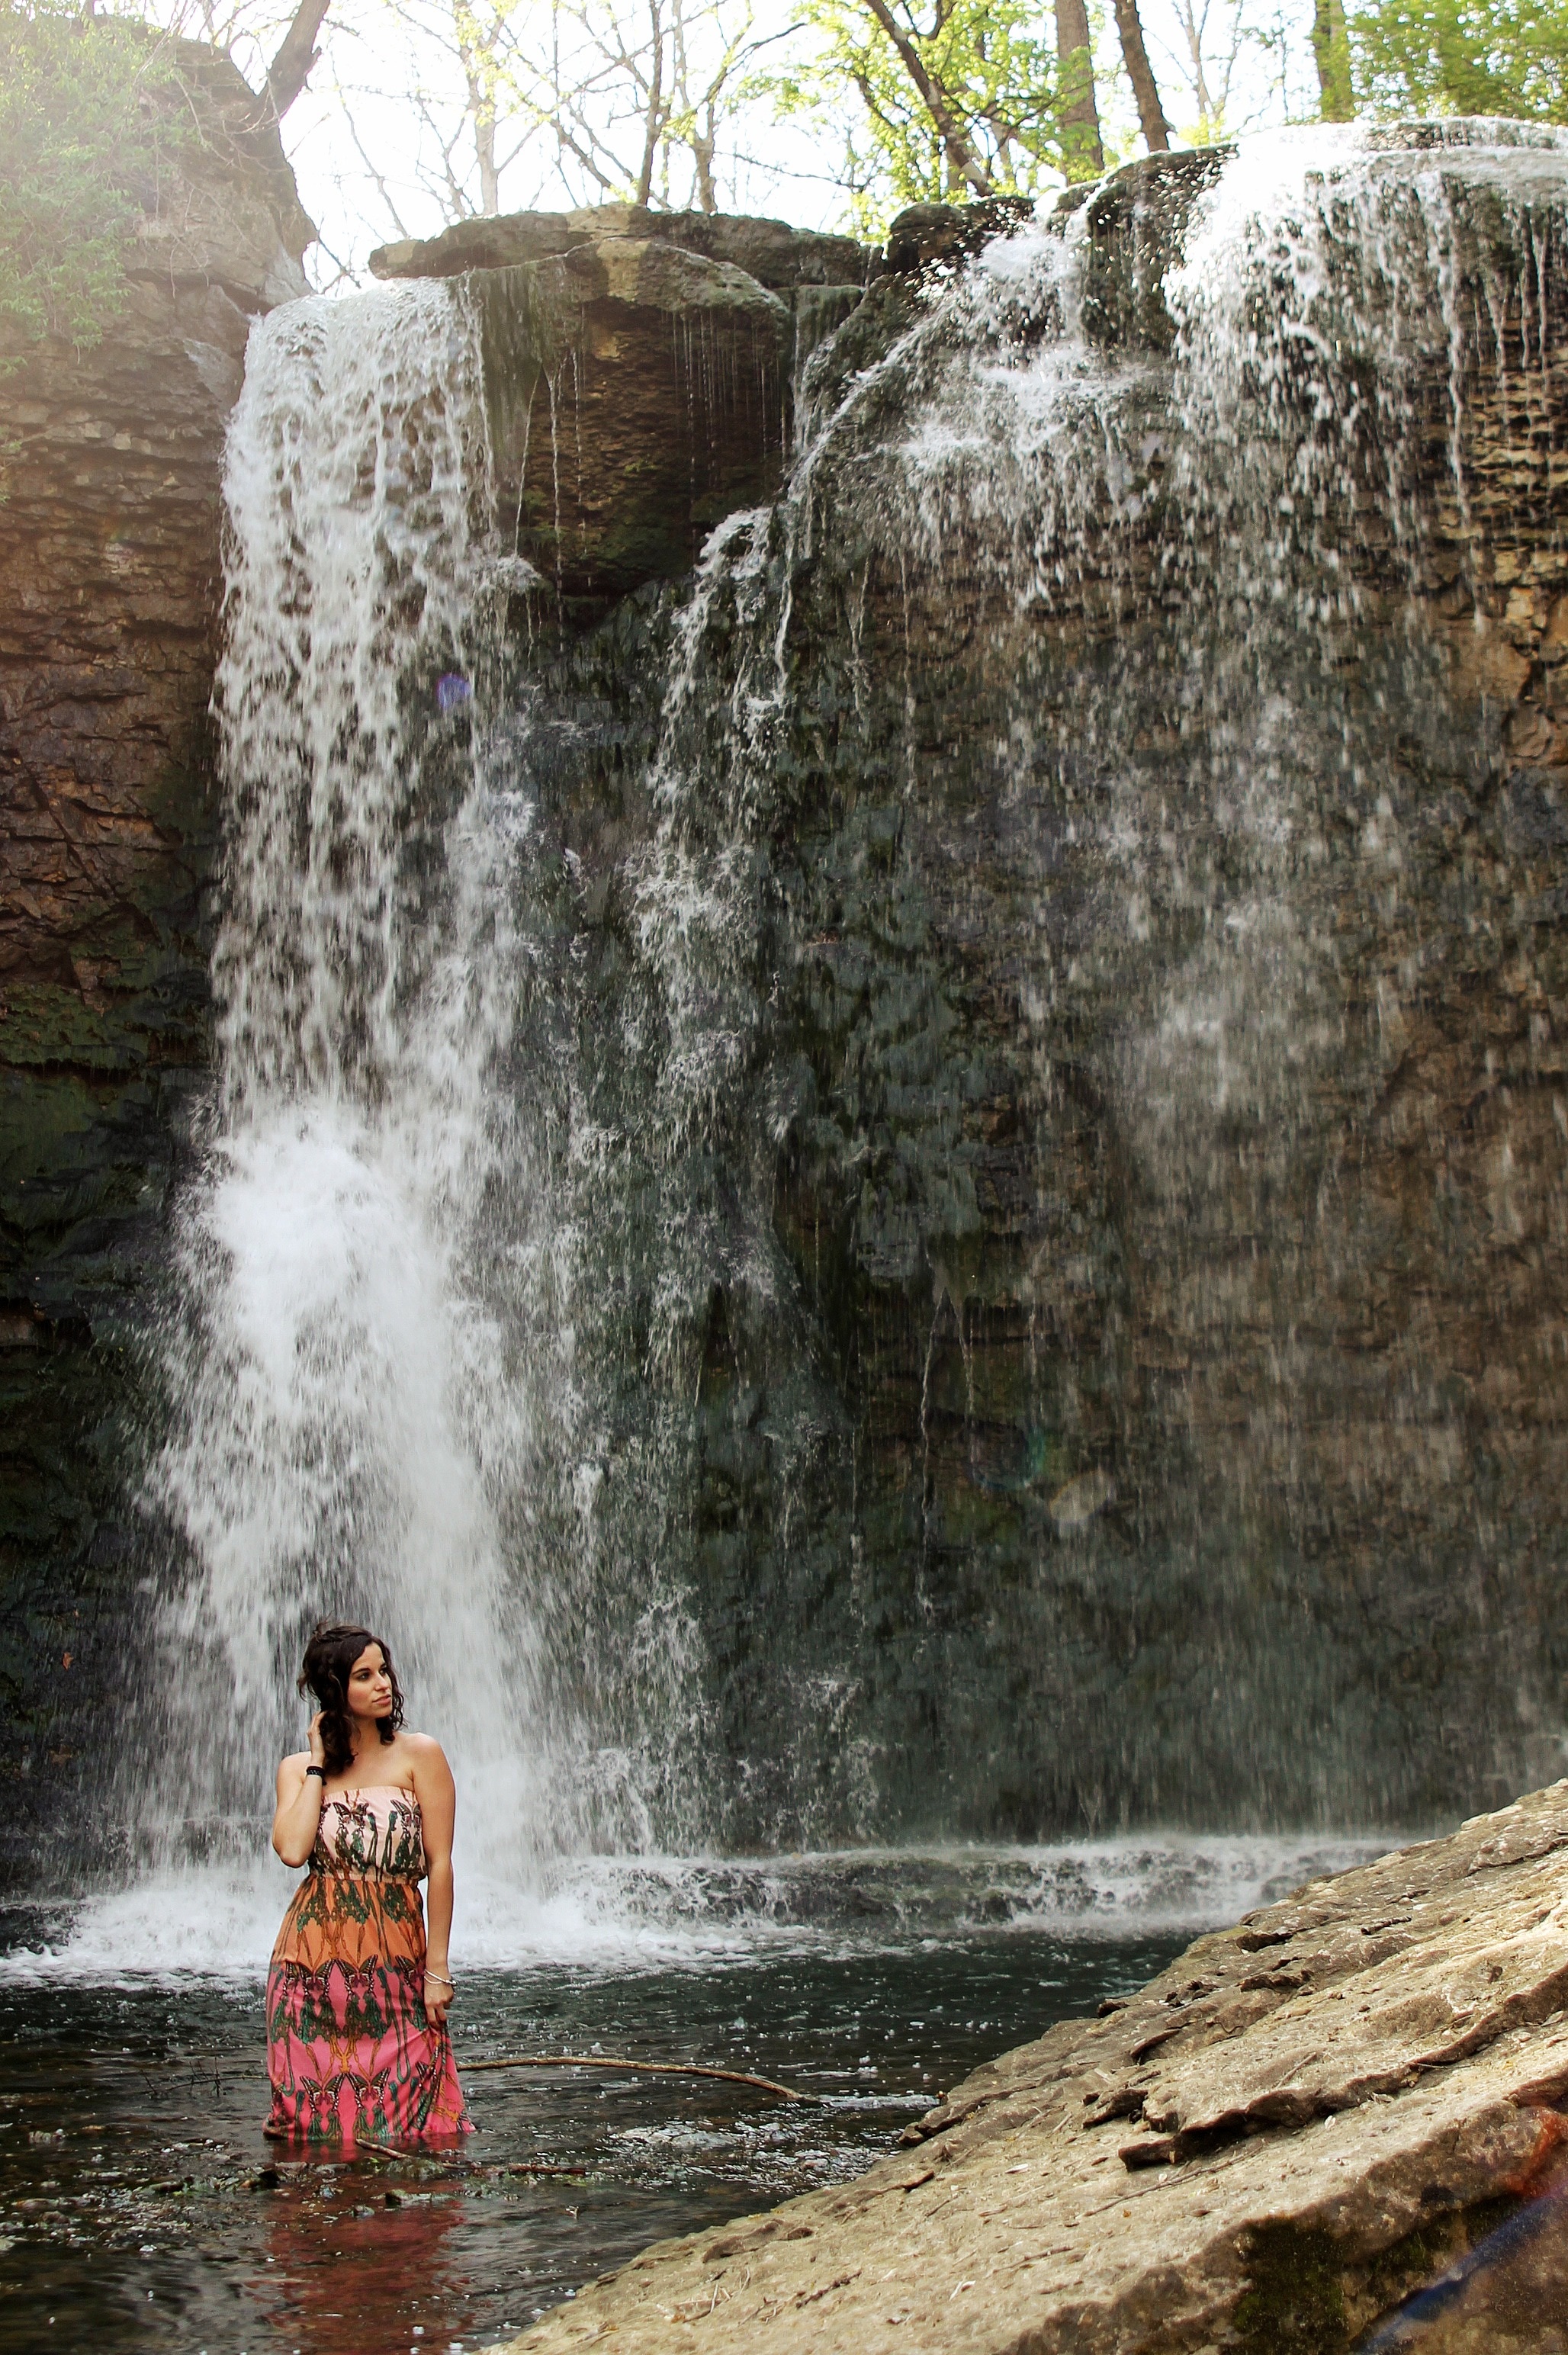
water, rock, waterfall, cliff, body of water, water feature